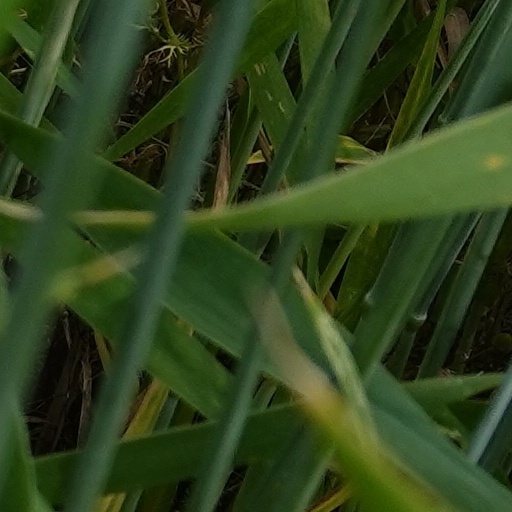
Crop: wheat